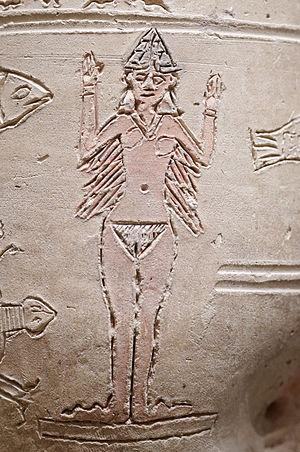
Ishtar nue, coiffée de la tiare à cornes, entourée par des oiseaux, des poissons, un taureau et une tortue.